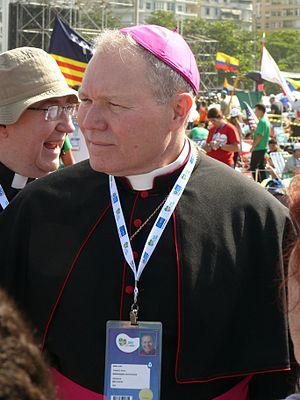
Monseigneur Edward James Burns, évêque de Juneau (Alaska, États-Unis) pendant les Journées Mondiales de la Jeunesse 2013 à Rio de Janeiro (Brésil).